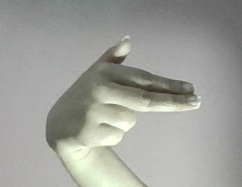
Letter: ghain